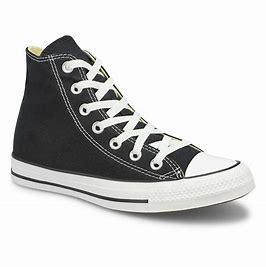
Brand: Converse
Model: Chuck Taylor All Star Top